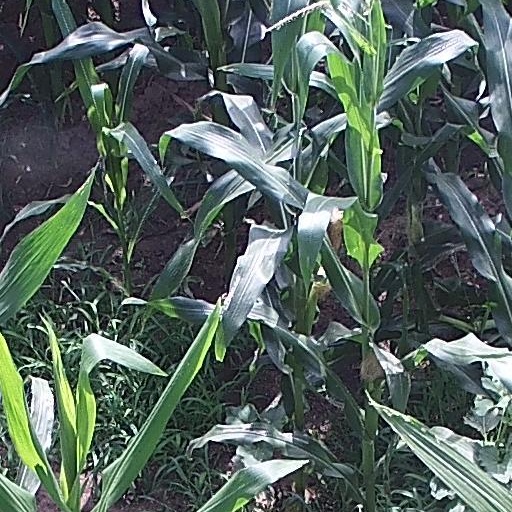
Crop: maize; corn